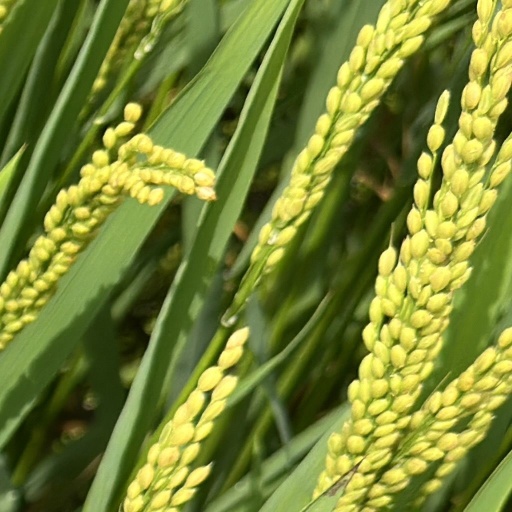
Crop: rice